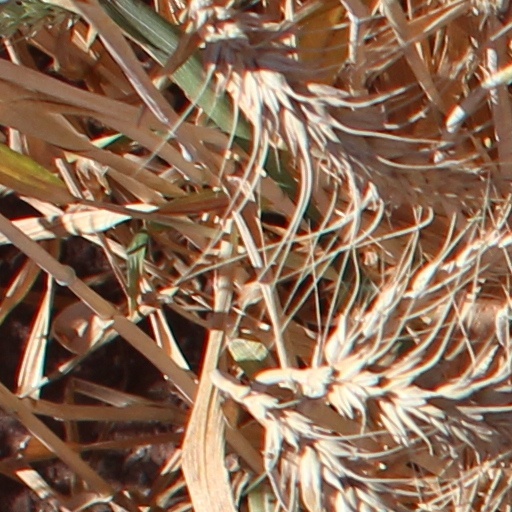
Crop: wheat